Sermitsiaq (mountain)

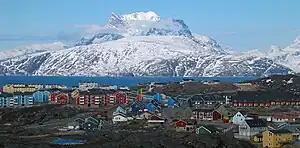
Nuuk city below Sermitsiaq

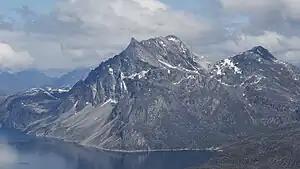
Sermitsiaq seen from the West

The mountain is located in the center of its namesake island and 15 km north-east of Nuuk, the capital of Greenland, in the Nuup Kangerlua. Its summit is crowned by a sharp west–east ridge, from which three summit points emerge. These resemble a saddle, which gave the mountain and the island its Danish name. While its south side is shaped by steep rock formations, its north side is covered with glaciers. It also harbors a waterfall which is a tourist attraction.